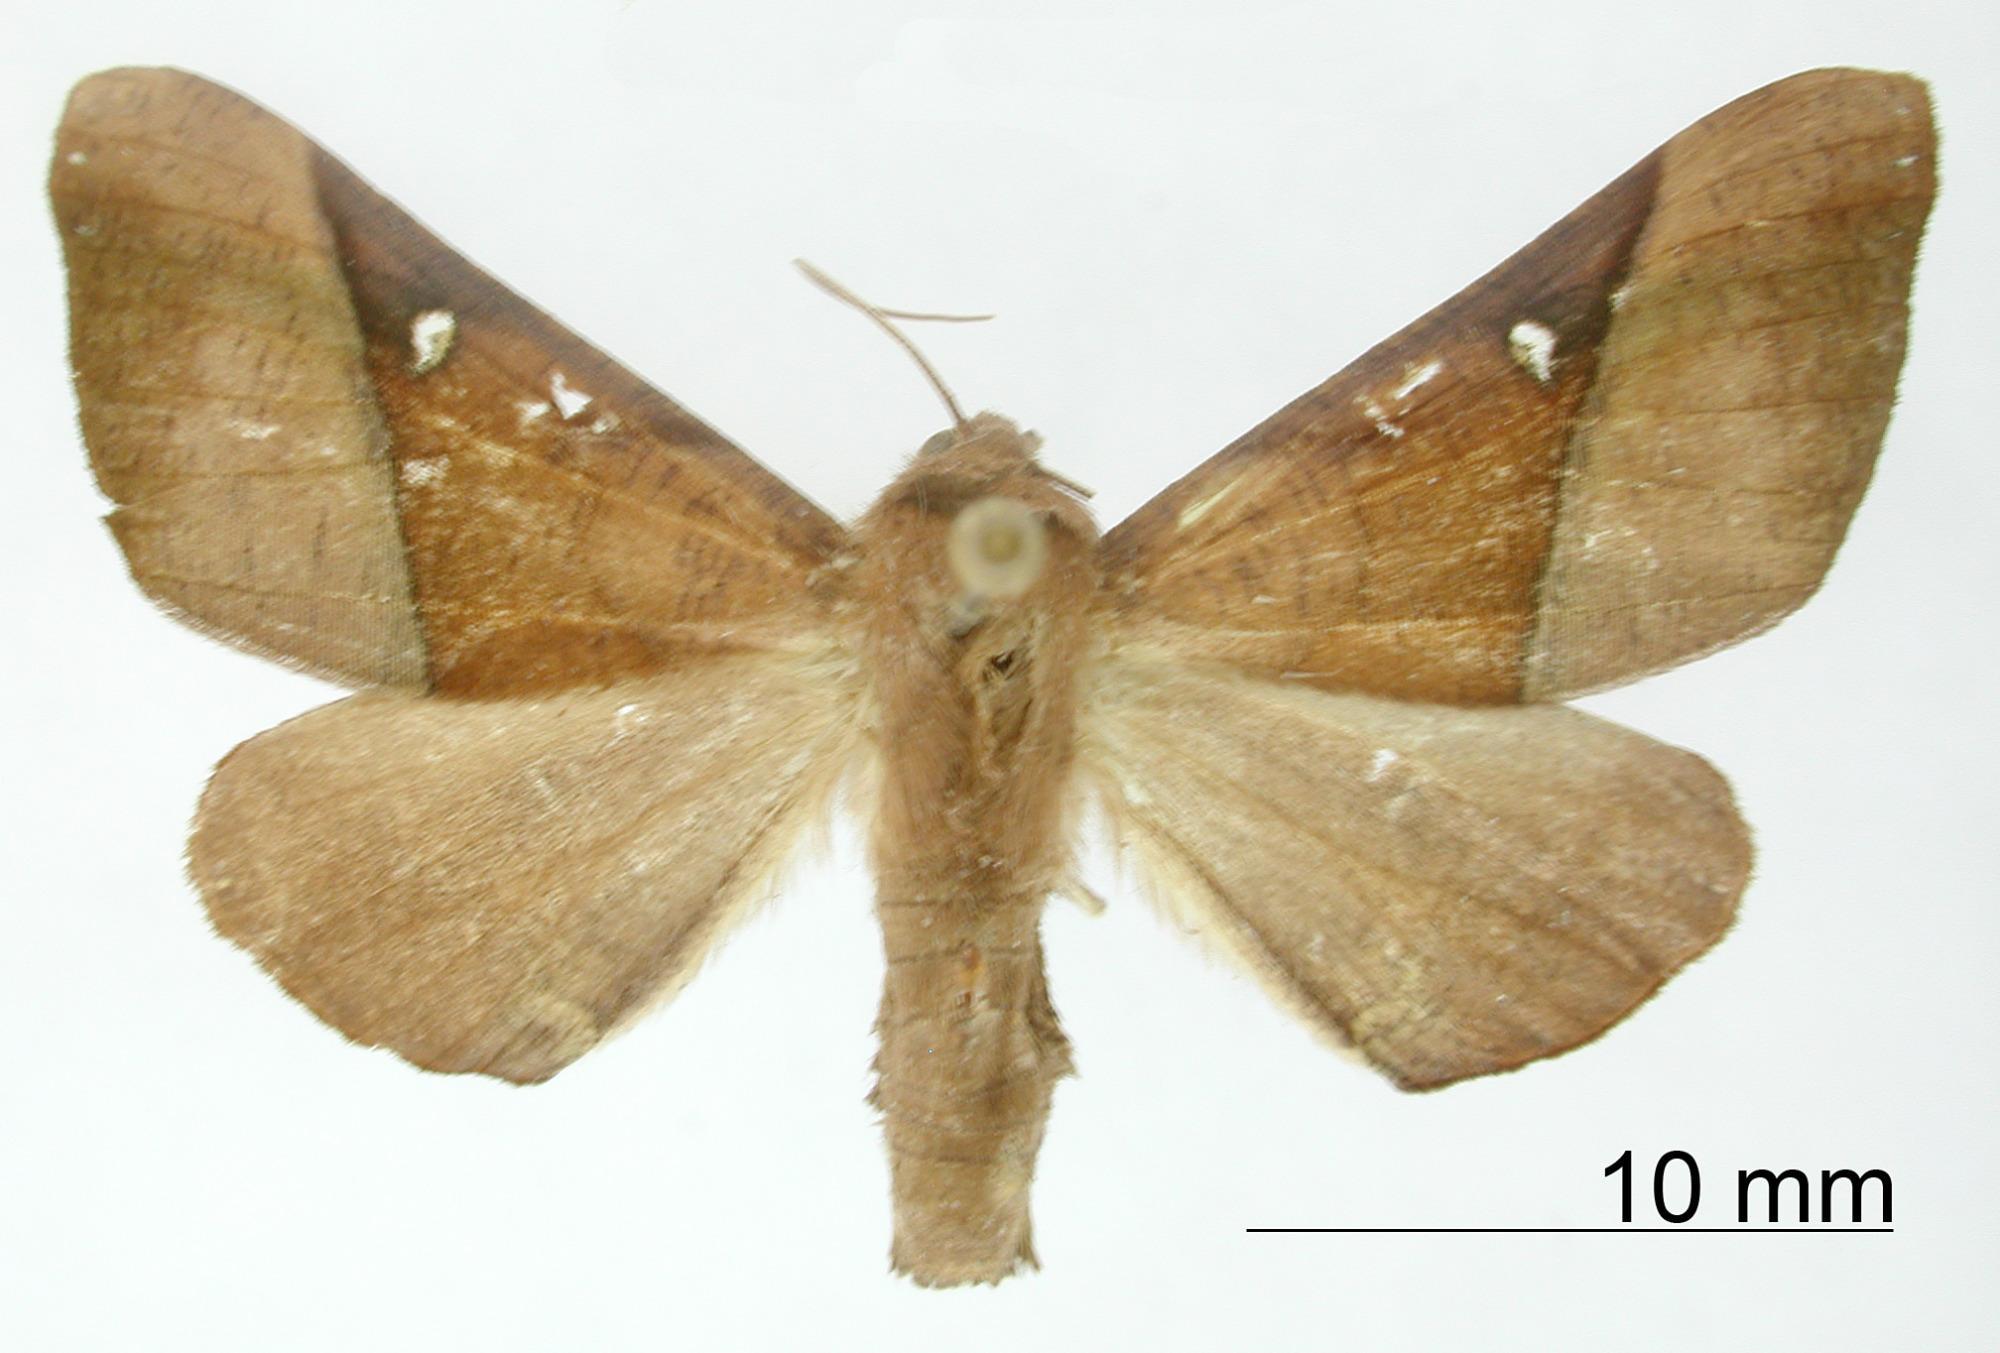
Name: Pero aragua
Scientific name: Pero aragua Poole, 1987
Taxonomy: Animalia, Arthropoda, Insecta, Lepidoptera, Geometridae, Ennominae
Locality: Rancho Grande, Aragua, Venezuela, Venezuela